Warren County, Pennsylvania

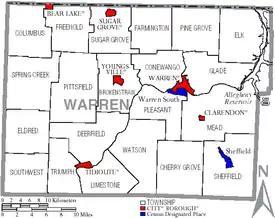
Map of Warren County, Pennsylvania with Municipal Labels showing Cities and Boroughs (red), Townships (white), and Census-designated places (blue).

Under Pennsylvania law, there are four types of incorporated municipalities: cities, boroughs, townships, and, in at most two cases, towns. The following cities, boroughs and townships are located in Warren County: